Slough Museum

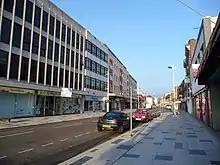
The museum (left) on the High Street, Slough

Slough Museum is an independent museum in Slough in the English county of Berkshire. It had two exhibition galleries presenting the past, present and future of the town. It is now situated in the Slough Trading Estate with an exhibition curated in partnership with SEGRO highlighting the history of the trading estate.